Albert I of Germany

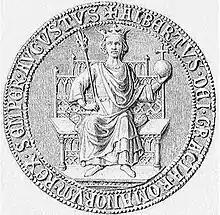
Seal of Albert I, inscribed in Latin: ('Albert by the grace of God King of the Romans, ever majestic')

Albert I of Habsburg (July 12551 May 1308) was a Duke of Austria and Styria from 1282 and King of Germany from 1298 until his assassination. He was the eldest son of King Rudolf I of Germany and his first wife Gertrude of Hohenberg. Sometimes referred to as 'Albert the One-eyed' because of a battle injury that left him with a hollow eye socket and a permanent snarl.